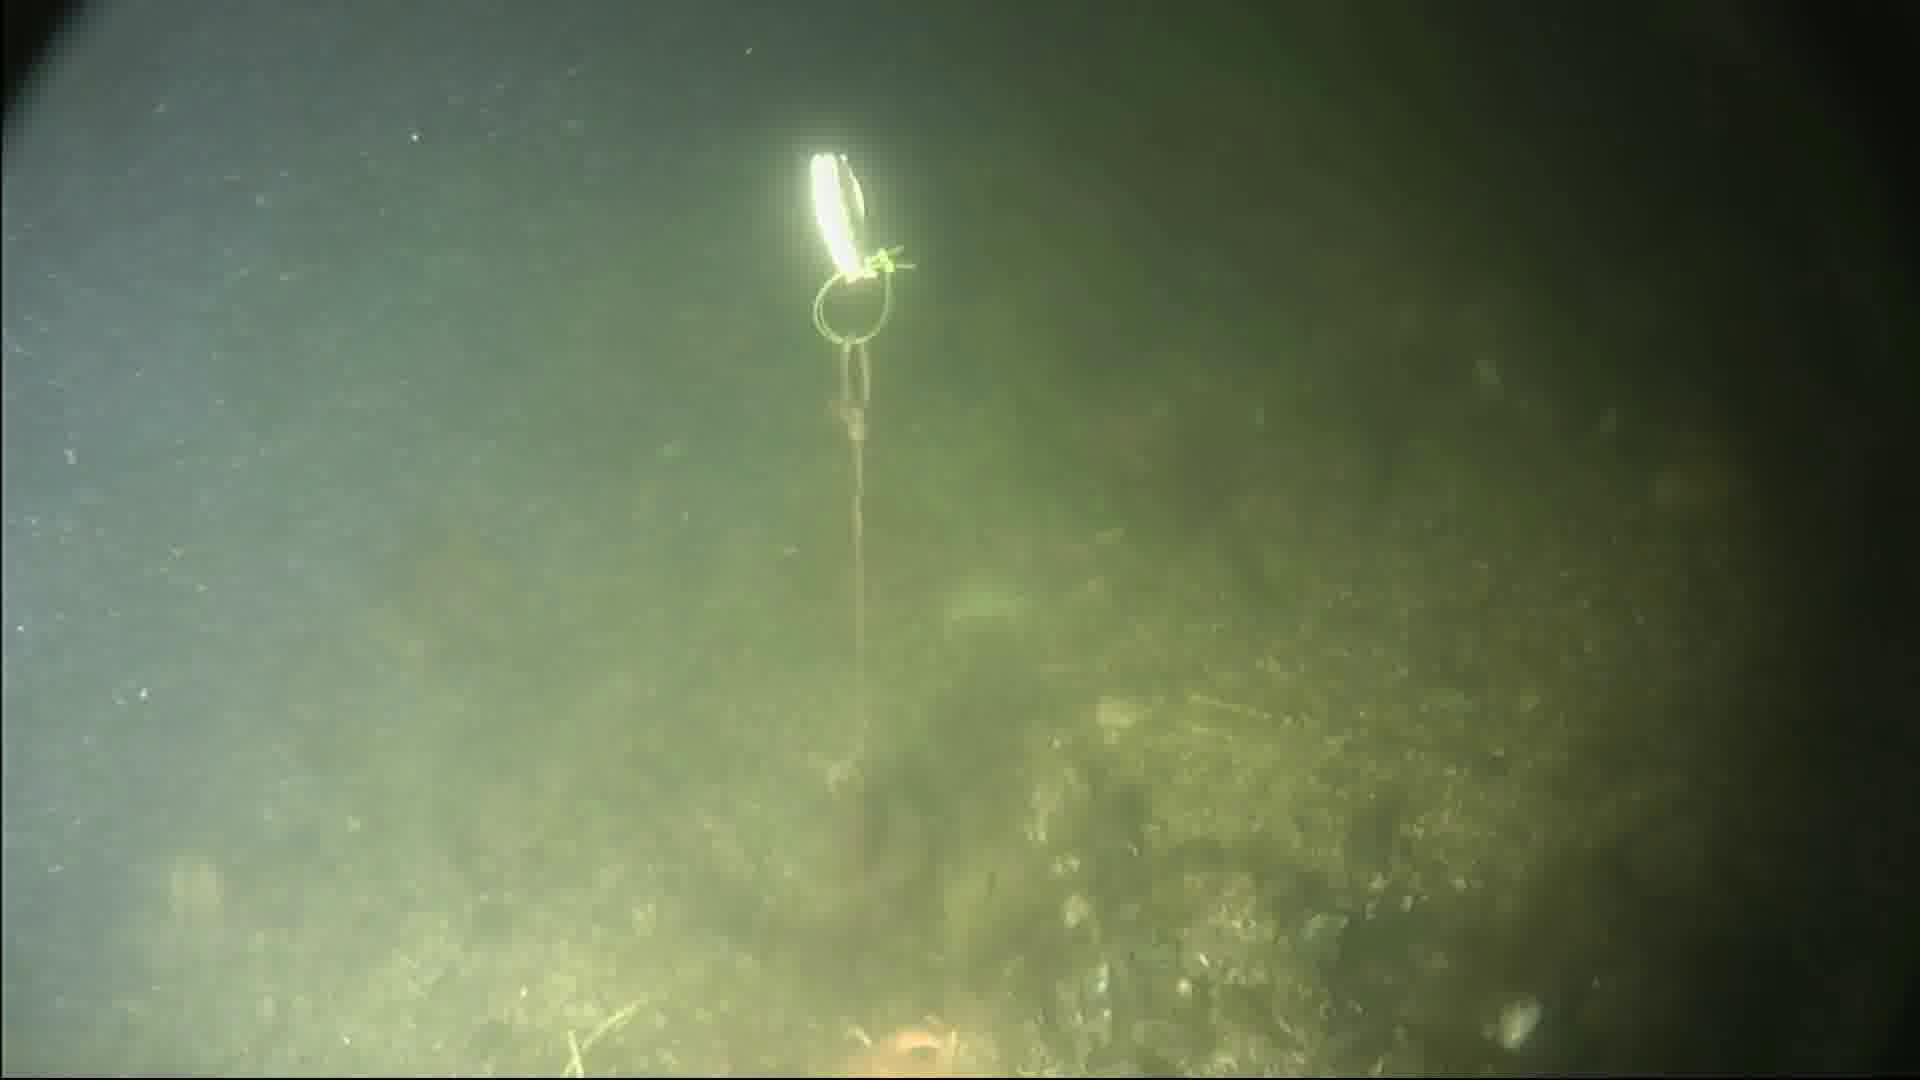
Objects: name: starfish
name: crab